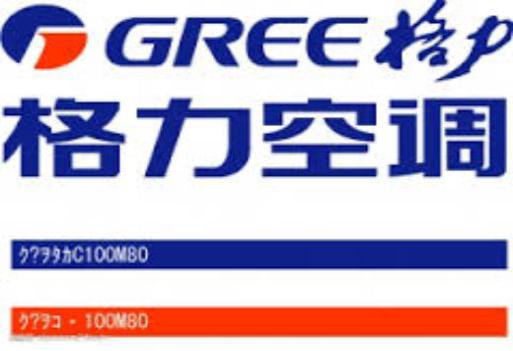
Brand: gree-1
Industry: Electronic